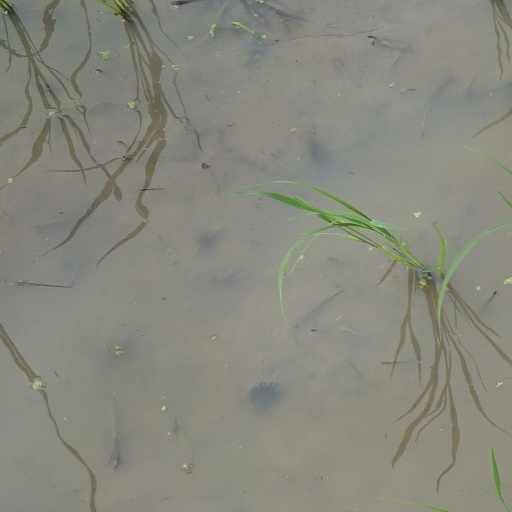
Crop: rice